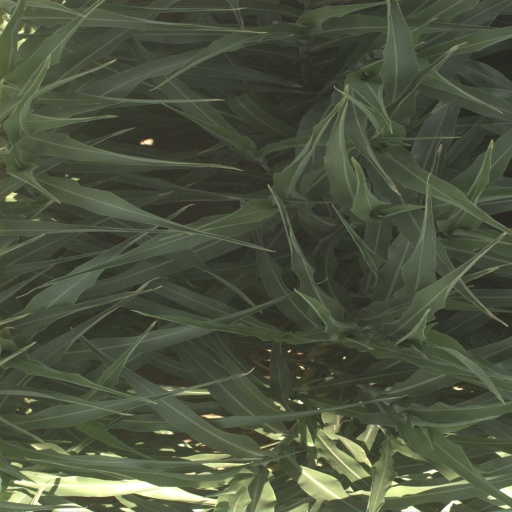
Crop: sorghum